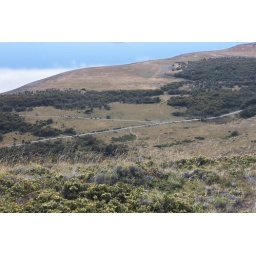
Hike - Cerro de los Cristales. you can just barely see our car on the road below